Special Olympics

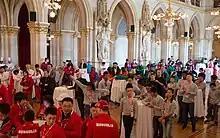
Special Olympics World Winter Games 2017 reception Vienna, Austria

People with intellectual disabilities are encouraged to join the Special Olympics for the physical activity, which helps lower the rate of cardiovascular disease and obesity, among other health benefits. Also, they gain many emotional and psychological benefits, including self-confidence, social competence, building greater athletic skills and higher self-esteem. Exercise has also been shown to be related to a decrease in anxiety levels amongst people with intellectual disabilities.